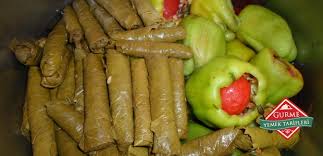
Yemek: yaprak_sarma